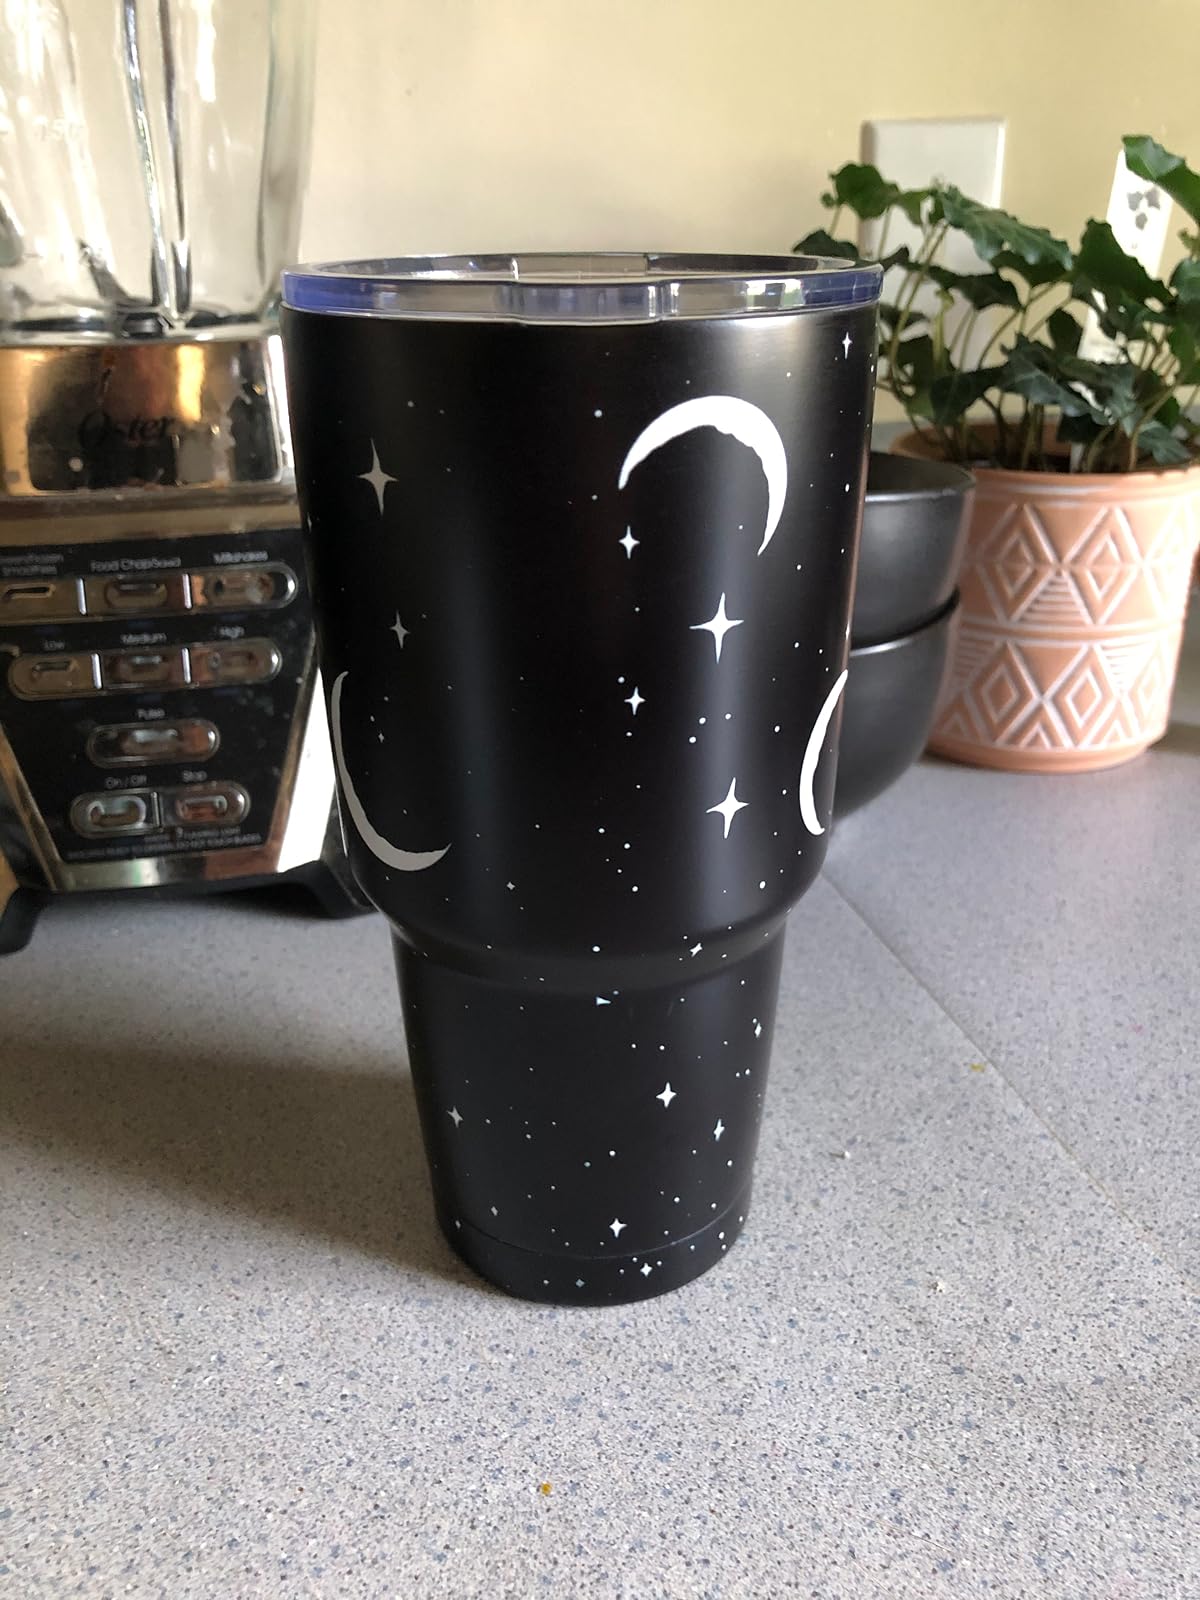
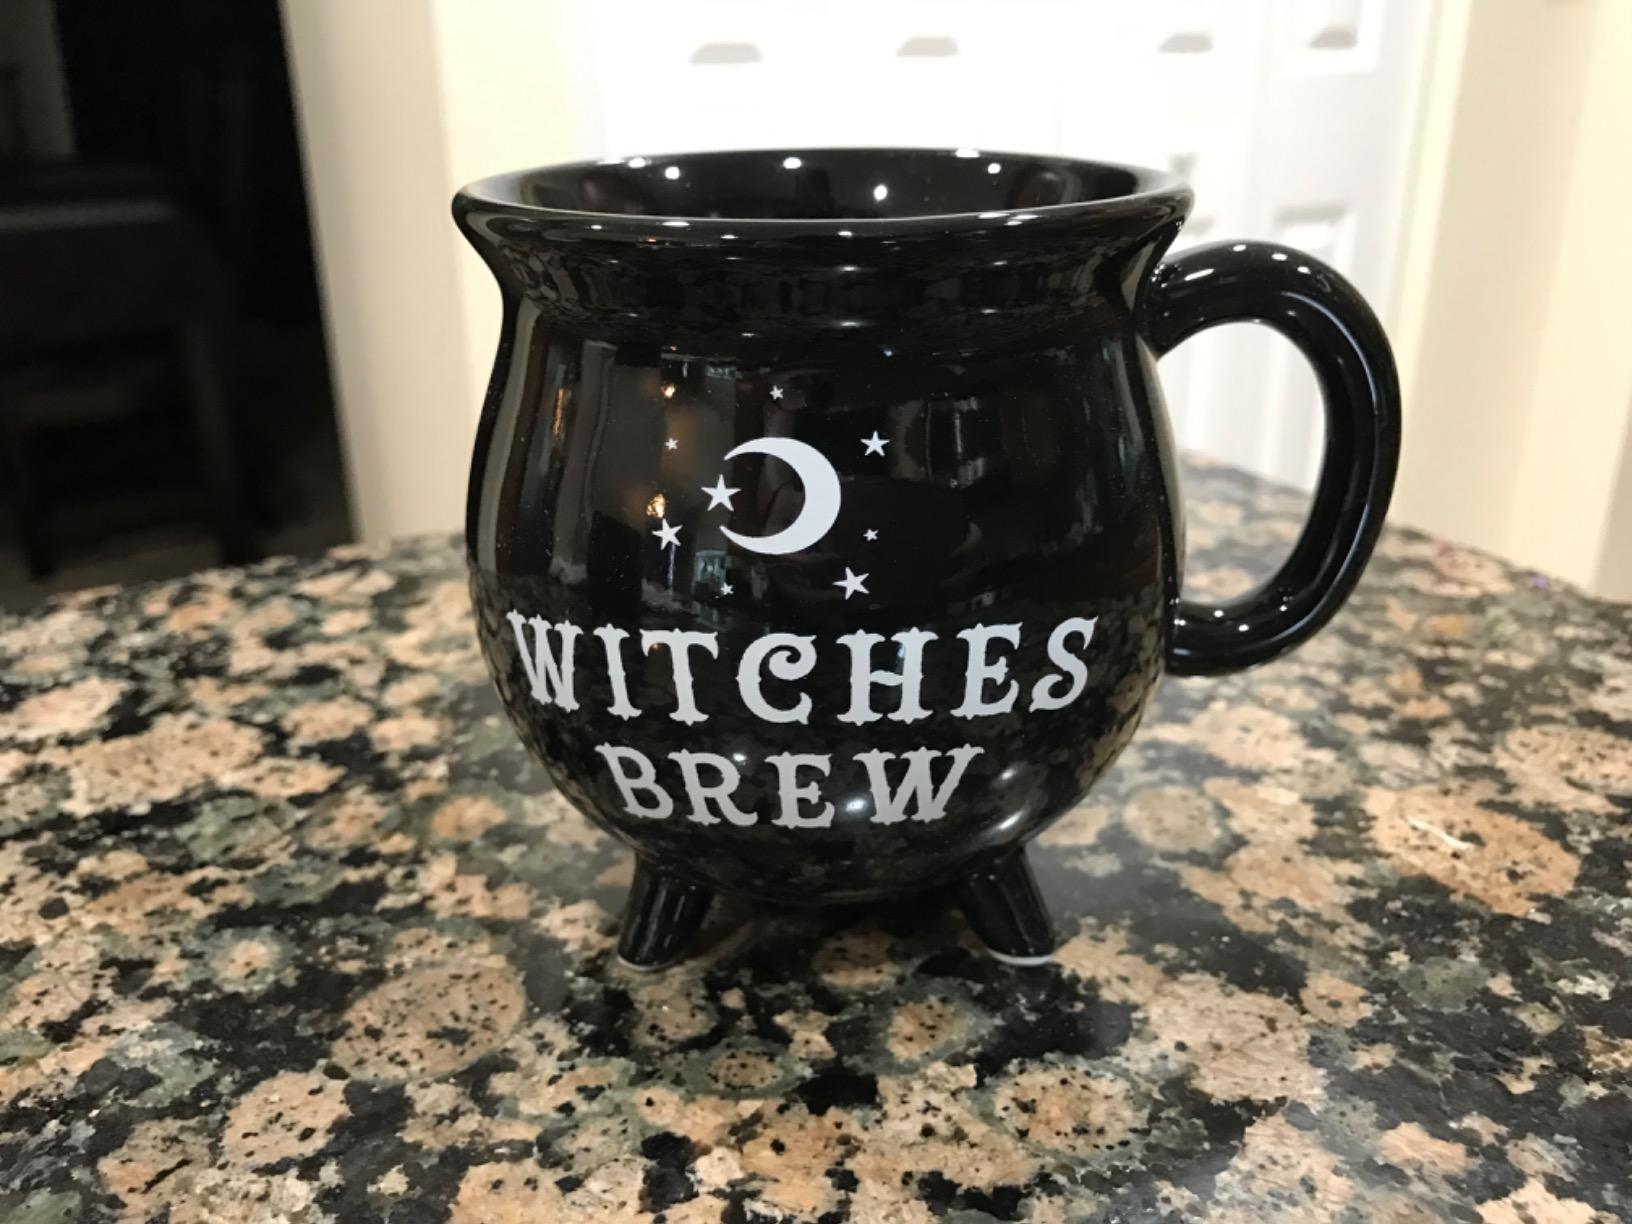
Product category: items_mug
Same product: no